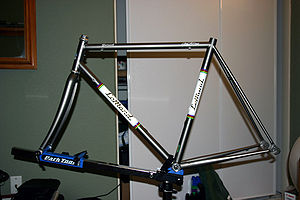
Cykelstel
Cykelstel i stål, med forgaffel i kulfiber.
Et cykelstel er hovedkomponenten på en cykel, som hjul, gear, bremser og andre cykelkomponenter fæstes til. Cykelstel fremstilles typisk i stål, men kan også laves af eksempelvis aluminium eller kulfiber.